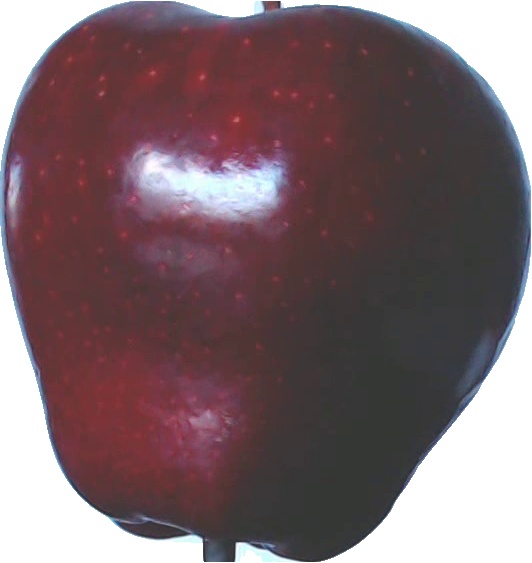
Label: apple_red_delicios_1